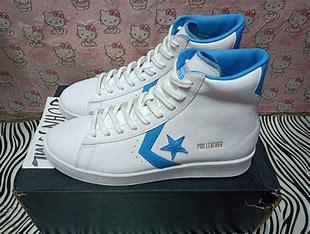
Brand: Converse
Model: Pro Leather